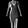
Label: Dress